DBAG Class 424

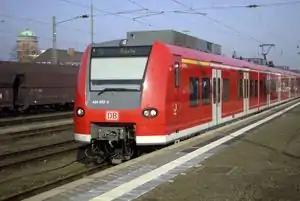

The Class 424 is a class of electric multiple units formerly used on the Hanover S-Bahn network. 16 units were reallocated for the Munich S-Bahn and 24 units for the Cologne S-Bahn. The trains were ordered for the new Hanover S-Bahn, which would serve Expo 2000 in Hanover.